Talemzane crater

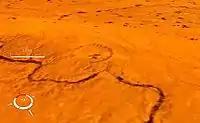
Oblique Landsat image of Talemzane crater draped over digital elevation model (x3 vertical exaggeration); screen capture from NASA World Wind

Talemzane or madena (Tamazight: ⵜⴰⵍⴻⵎⵣⴰⵏ Arabic: تالمزان/مادنة) is an impact crater in Algeria, 40 km south-east of Hassi Delaa (a small city).